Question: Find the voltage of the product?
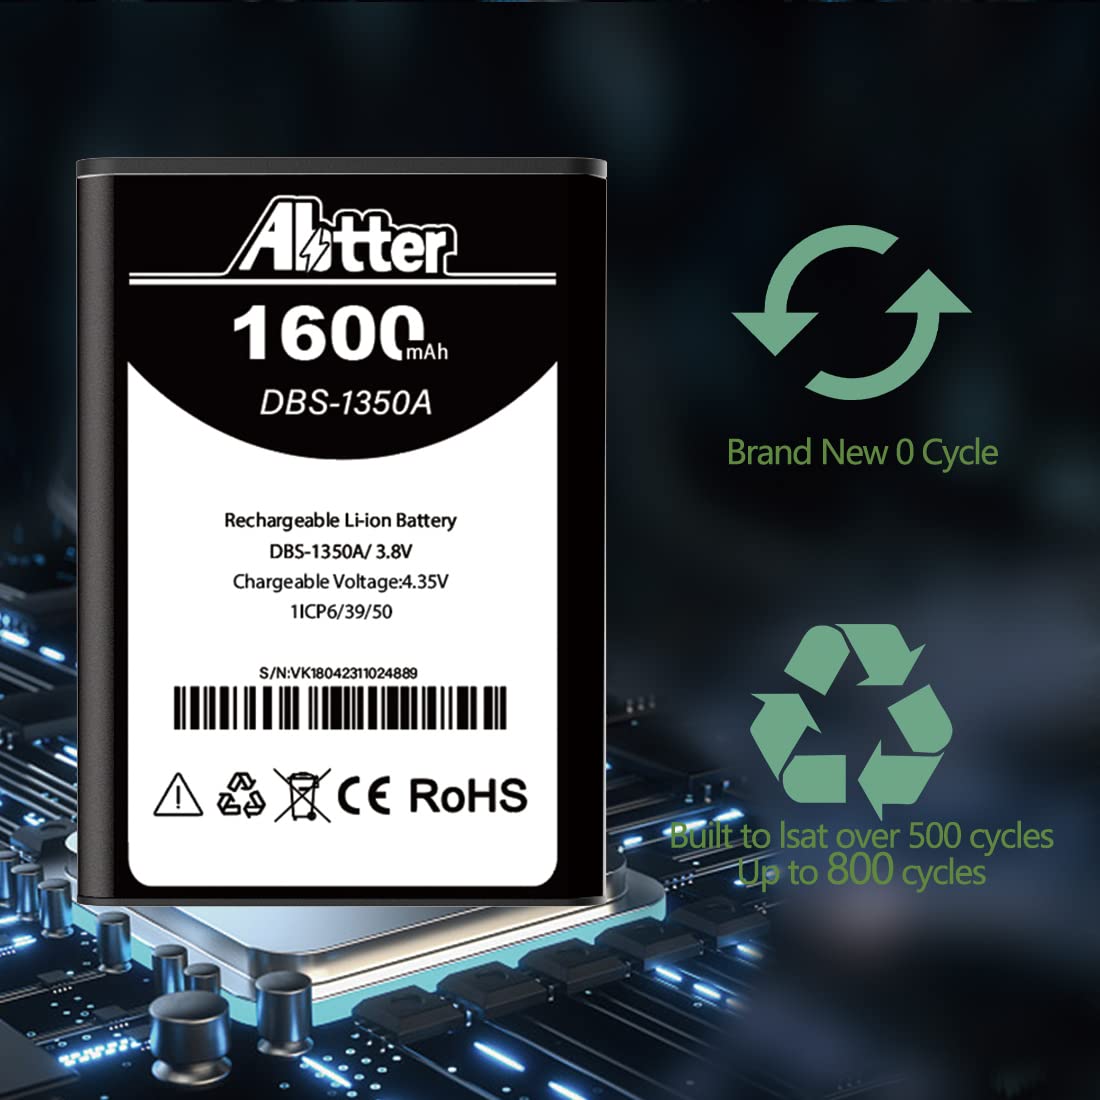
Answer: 3.8 volt